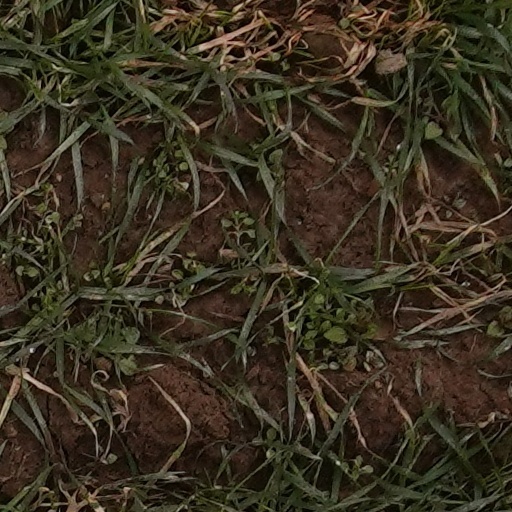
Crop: wheat